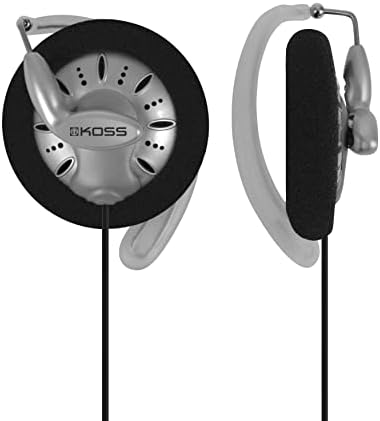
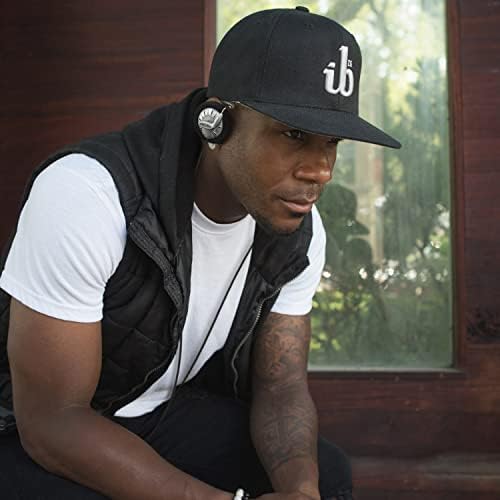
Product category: headphones
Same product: yes